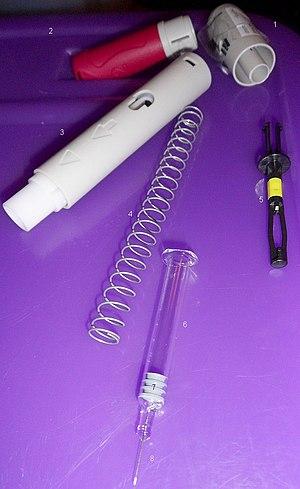
L'adalimumab est un anticorps monoclonal thérapeutique, commercialisé depuis 2003 sous le nom d'Humira.